First North Carolina Provincial Congress

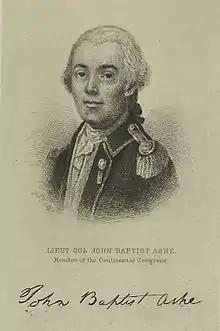
John Baptista Ashe, New Hanover County

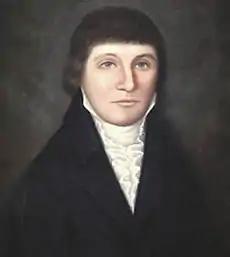
Richard Caswell, Dobbs County

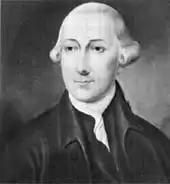
Joseph Hewes, Edenton

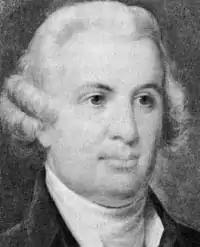
William Hooper, New Hanover County

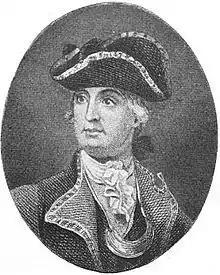
Robert Howe, Brunswick County

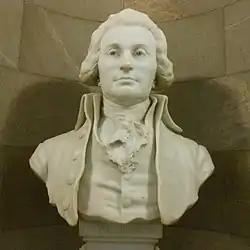
Samuel Johnston, Chowan County

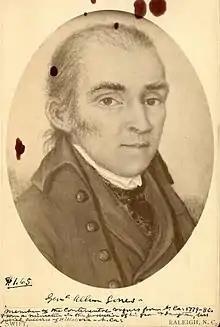
Allen Jones, Northampton County

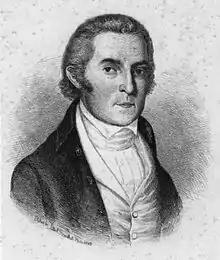
Willie Jones, Halifax County

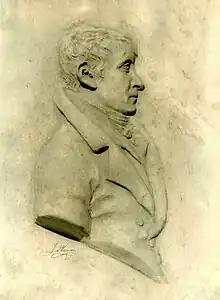
James Kenan, Duplin County

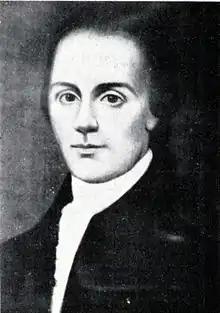
Abner Nash, Newbern

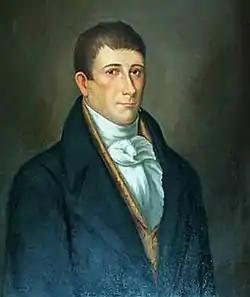
Benjamin Williams, Johnston County

The following is a full list of deputies to the first congress by constituency. Members of provincial congress serving in the Continental Congress are also indicated.